List of FIA World Endurance champions

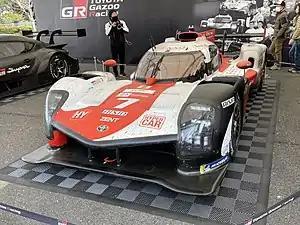
Current Hypercar World Endurance Champions Toyota Gazoo Racing's GR010 Hybrid

The FIA World Endurance Championship (WEC) is an endurance auto racing series administered by the governing body of motorsport, the Fédération Internationale de l'Automobile (FIA), and co-organised and promoted by the automotive group, the Automobile Club de l'Ouest (ACO). There were two types of car called Le Mans Prototype (LMP) and Le Mans Grand Touring Endurance (LMGTE) divided into four classes when the WEC began in 2012: Le Mans Prototype 1 (LMP1), Le Mans Prototype 2 (LMP2), Le Mans Grand Touring Endurance Pro (LMGTE Pro) and Le Mans Grand Touring Endurance Am (LMGTE Am). The Le Mans Hypercar (Hypercar) category was introduced in the 2021 season to replace the LMP1 class and the Le Mans Daytona Hybrid (LMDh) cars were introduced in the 2022 championship. The LMGTE Pro class was discontinued after the 2022 championship while the LMP2 and LMGTE Am categories were dropped following the 2023 season. The LMGT3 category based on GT3 machinery replaced LMGTE Am and joined the Hypercar class in a revised two full-season class structure from the 2024 season.